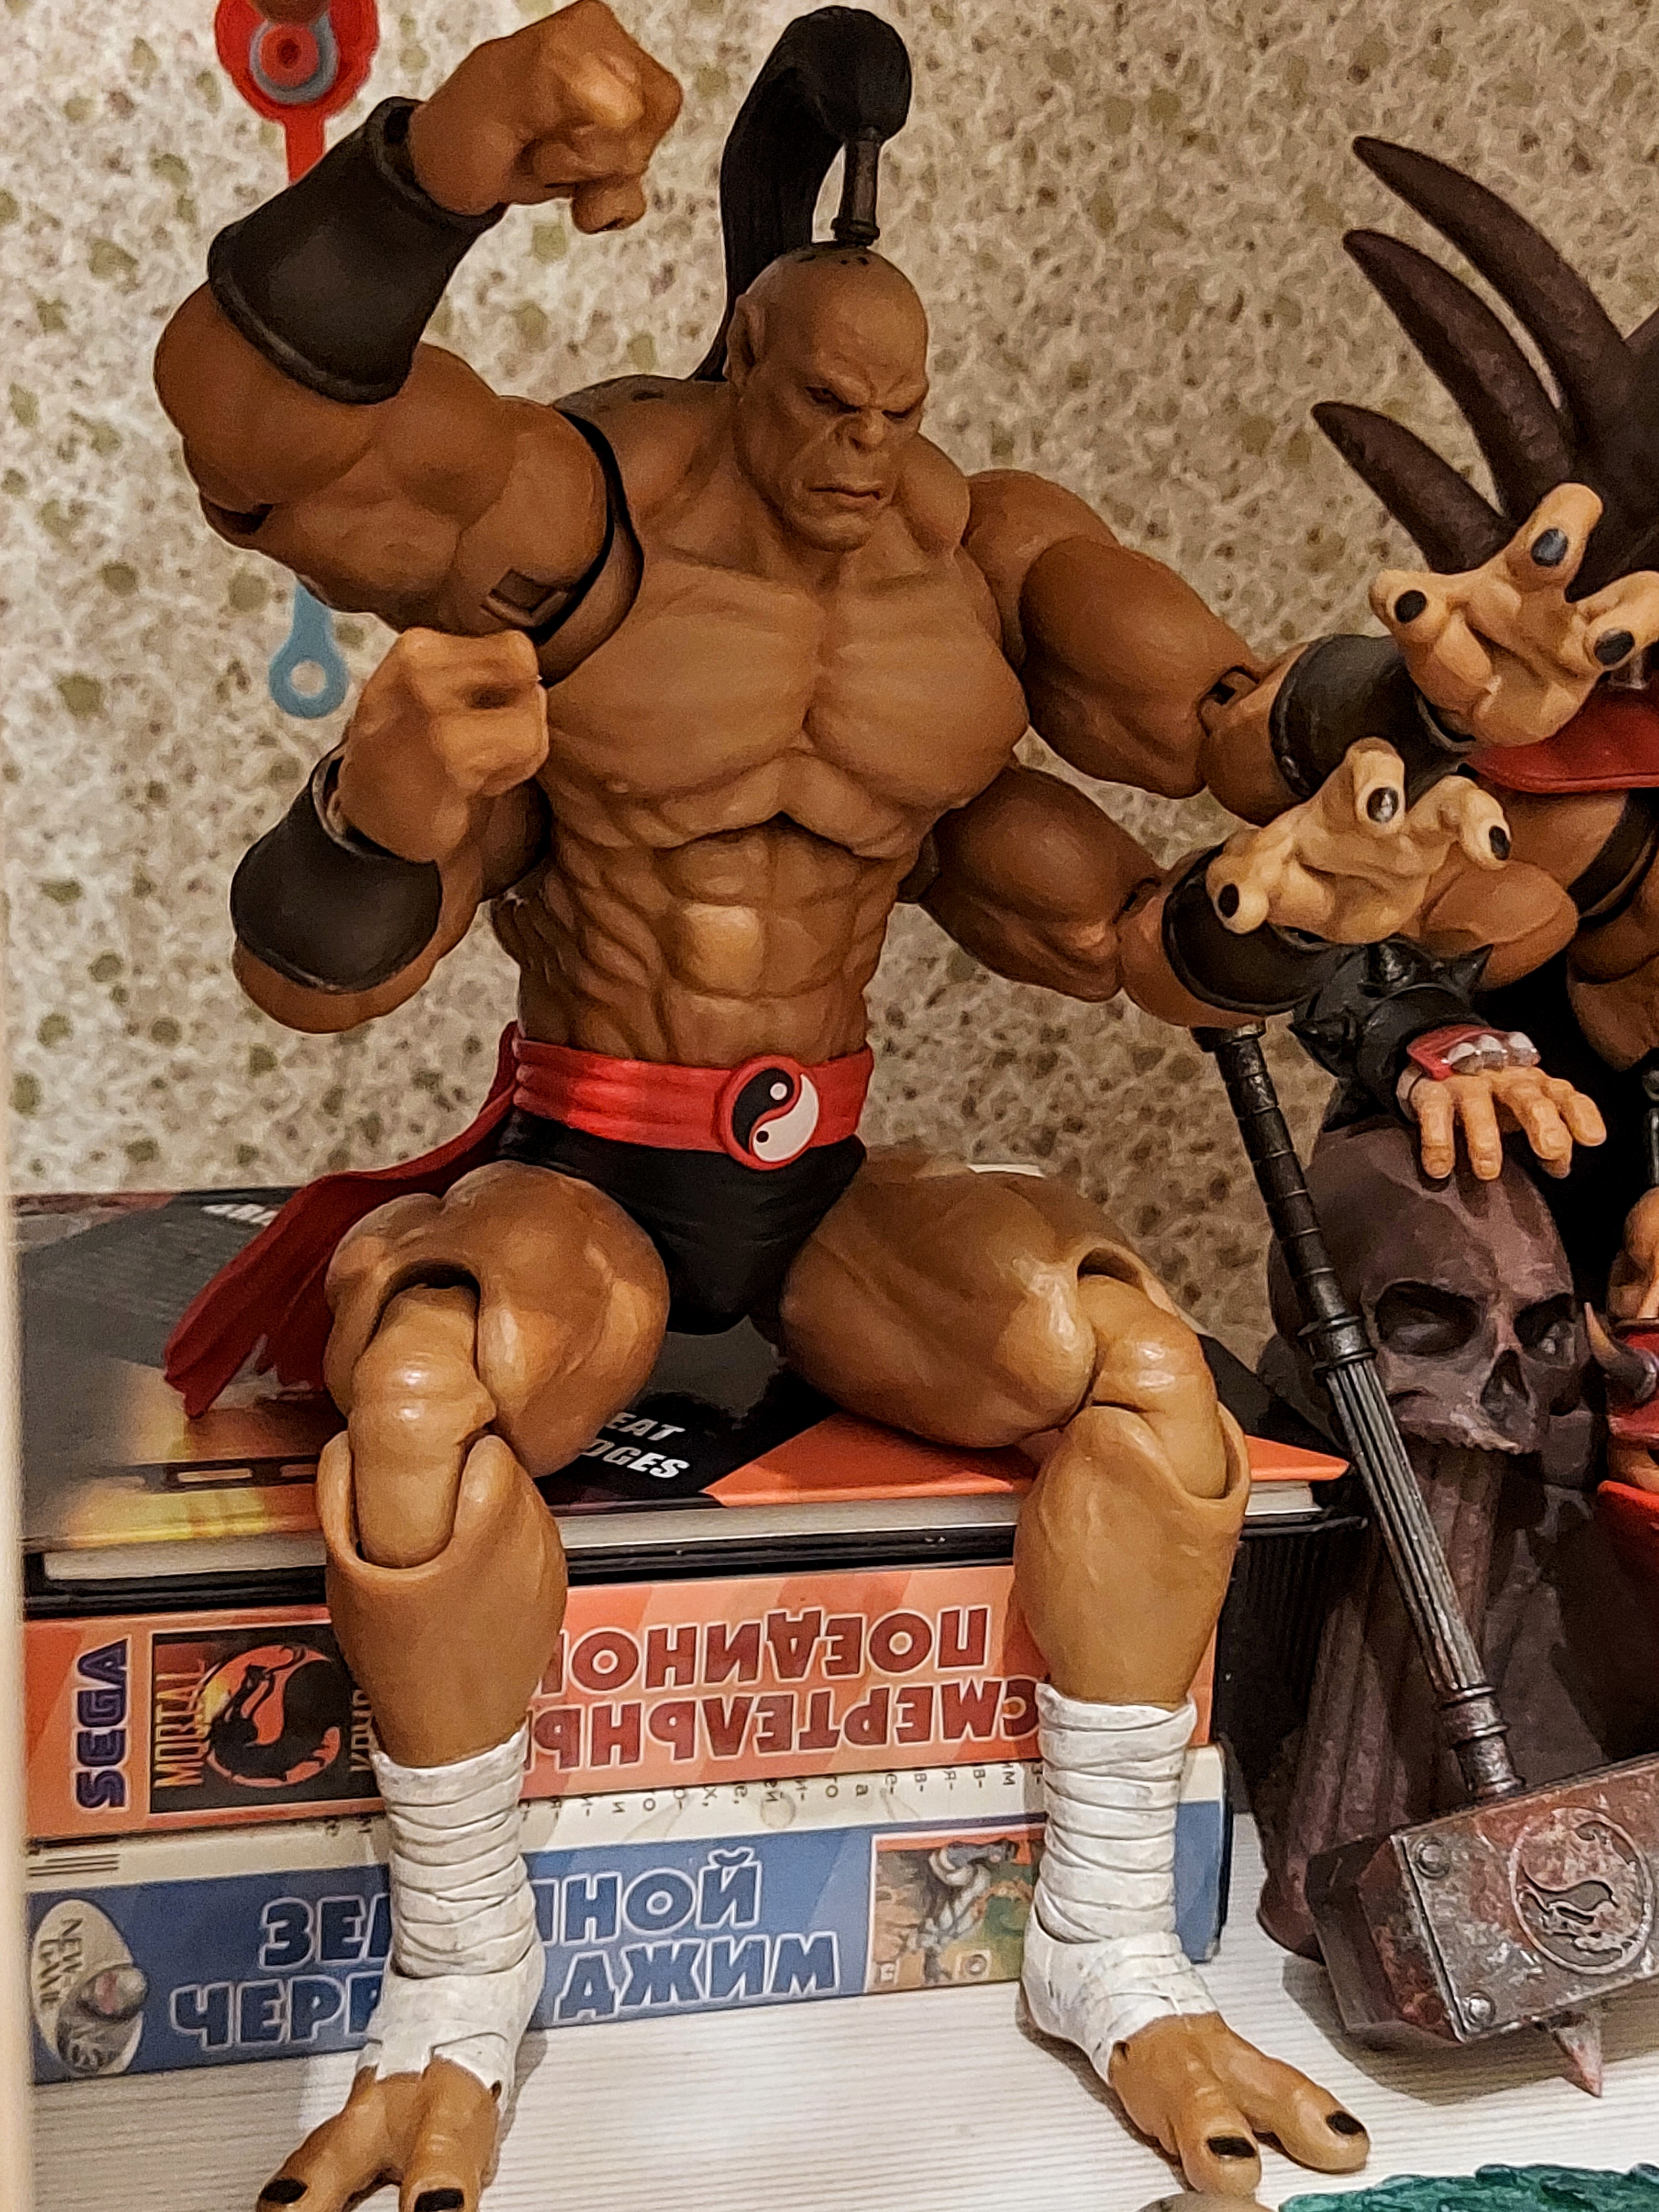
Shokan, storm, collectibles, warrior, fighter, action, figure, bodybuilder, shorts, muscle, leg, bodybuilding, thigh, hat, chest, art, Barechested, combat sport, underpants, human leg, contact sport, competition event, trunk, abdomen, event, briefs, toy, competition, championship, elbow, sports, physical fitness, knee, sportswear, wrestling, boot, fictional character, undergarment, wrestler, striking combat sports, fiction, action figure, illustration, costume, belt, sports uniform, Animated cartoon, individual sports